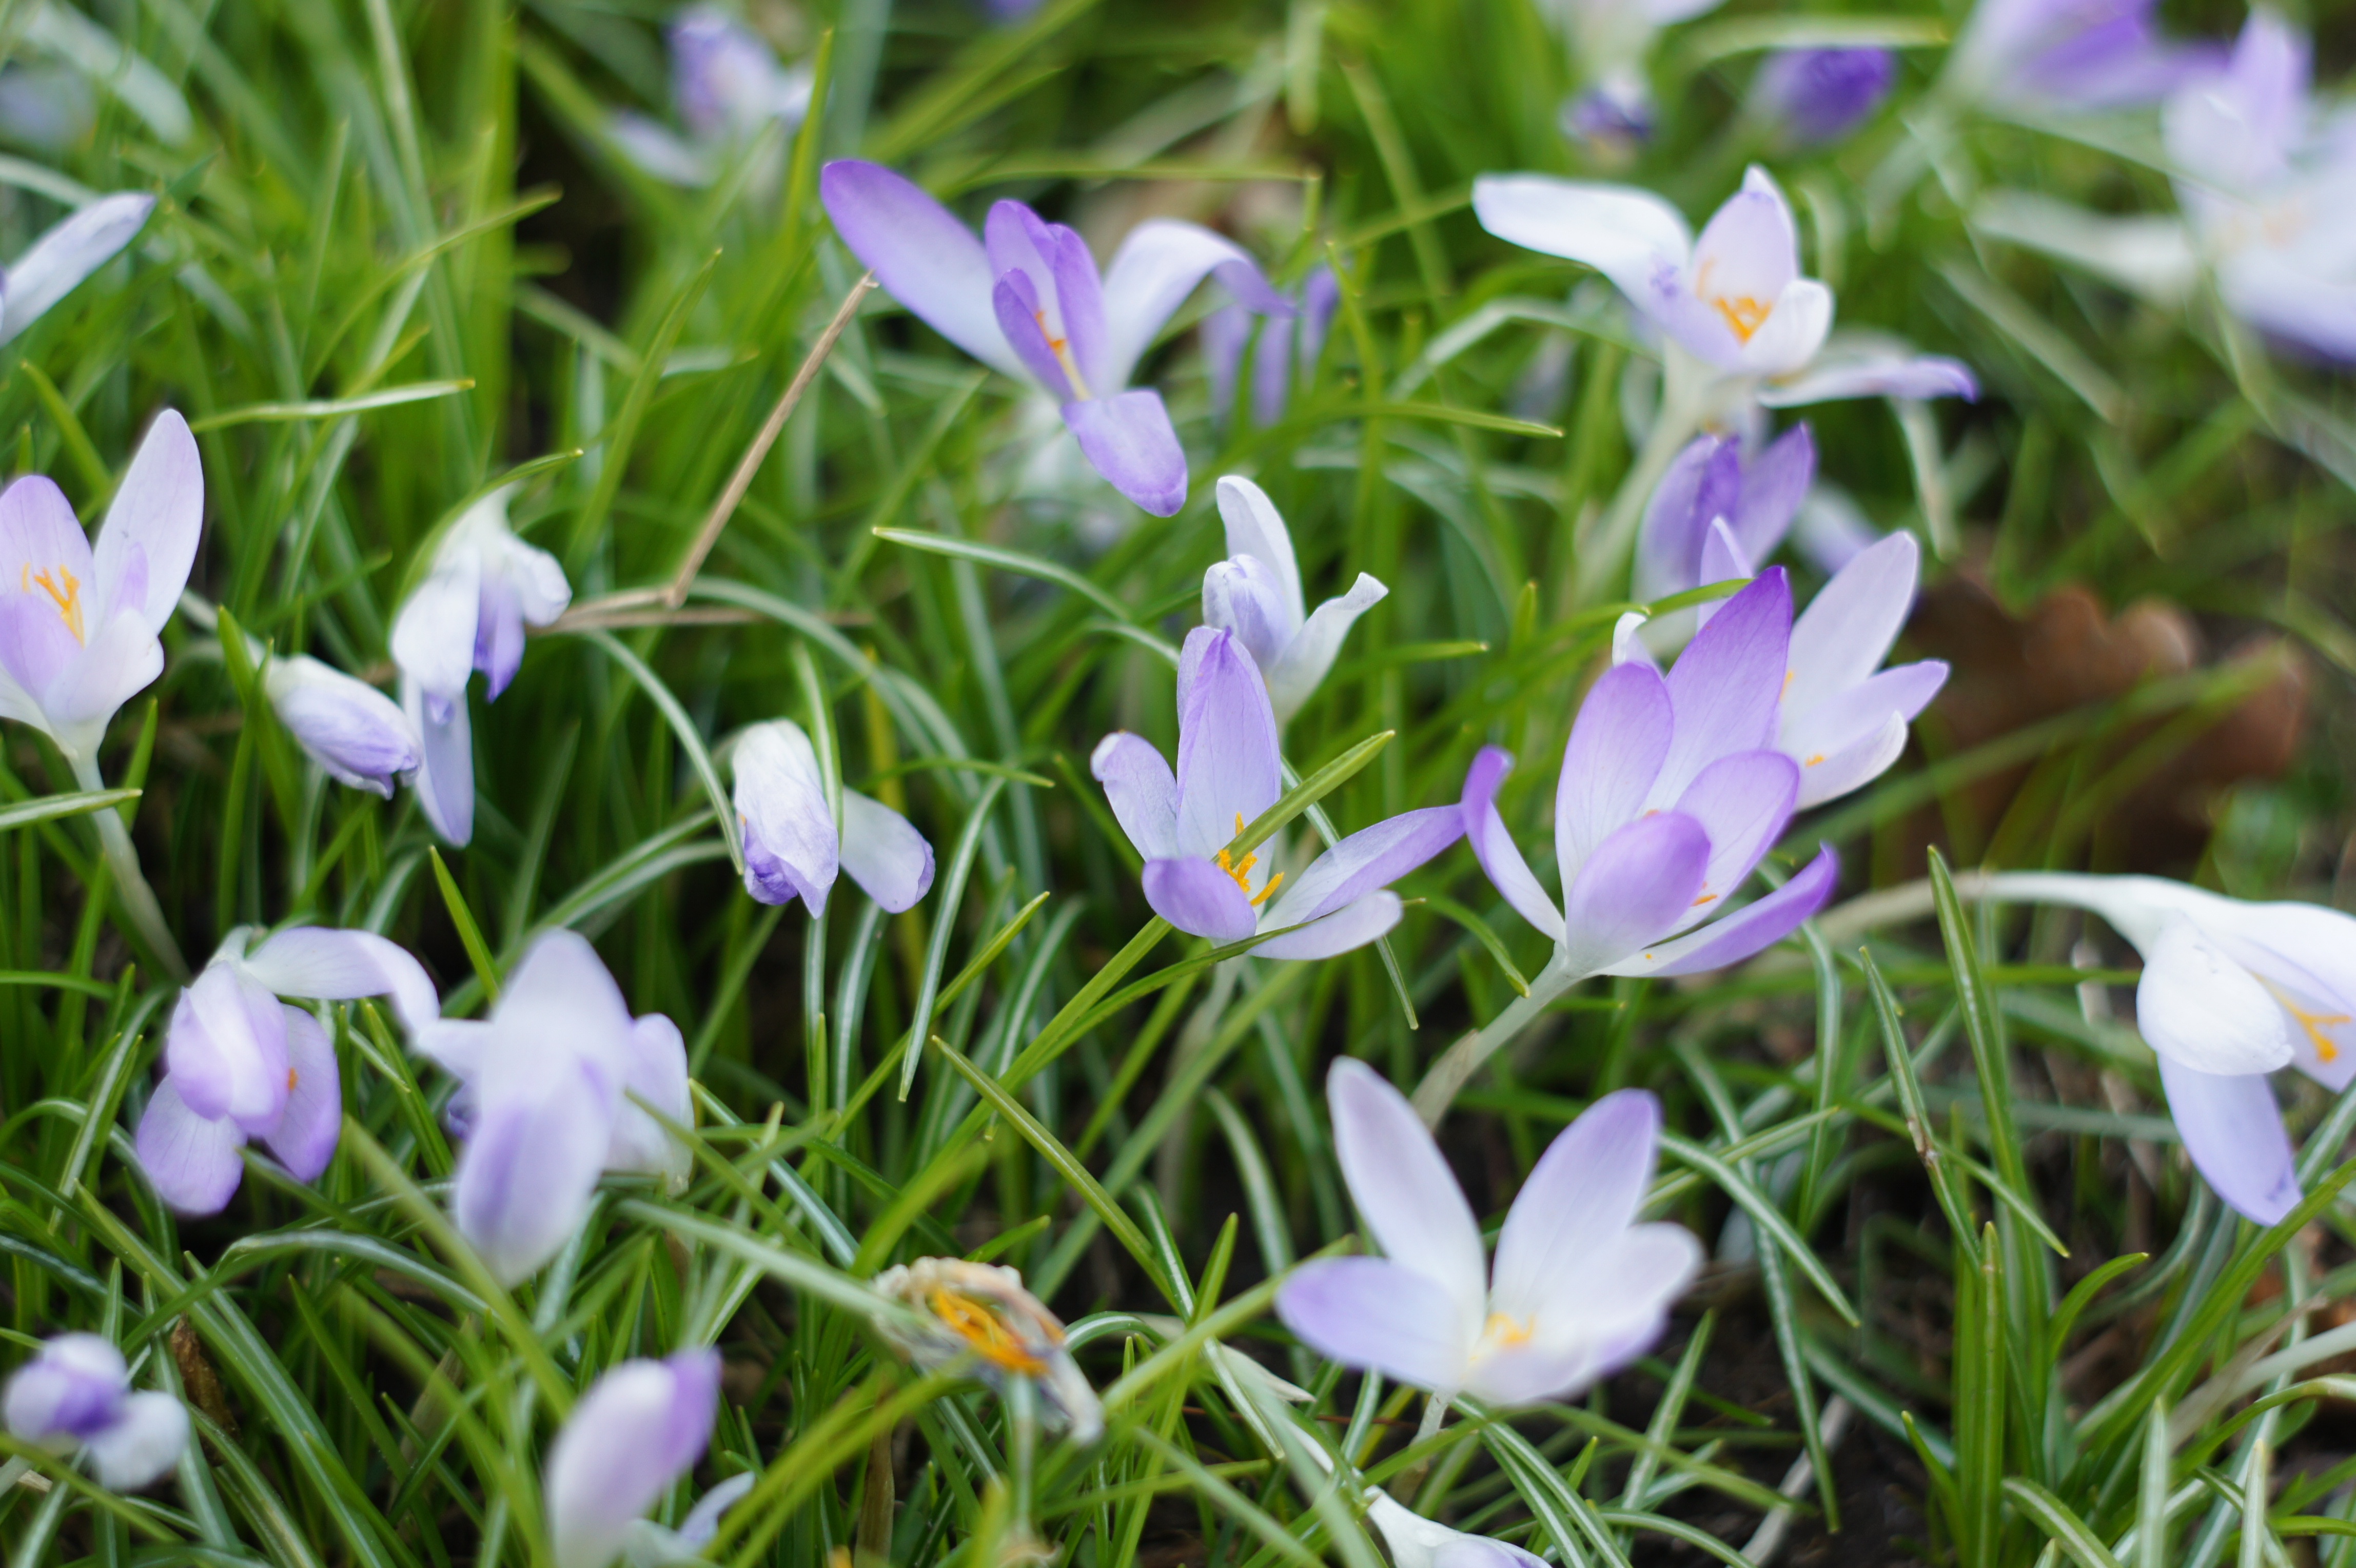
nature, plant, meadow, sweet, flower, petal, spring, green, botany, flora, wildflower, flowers, violet, beauty, beautiful, crocus, friendly, macro photography, spring awakening, fr hlingsanfang, flowering plant, signs of spring, flower fullness, crocus meadow, land plant, violet family, iris family